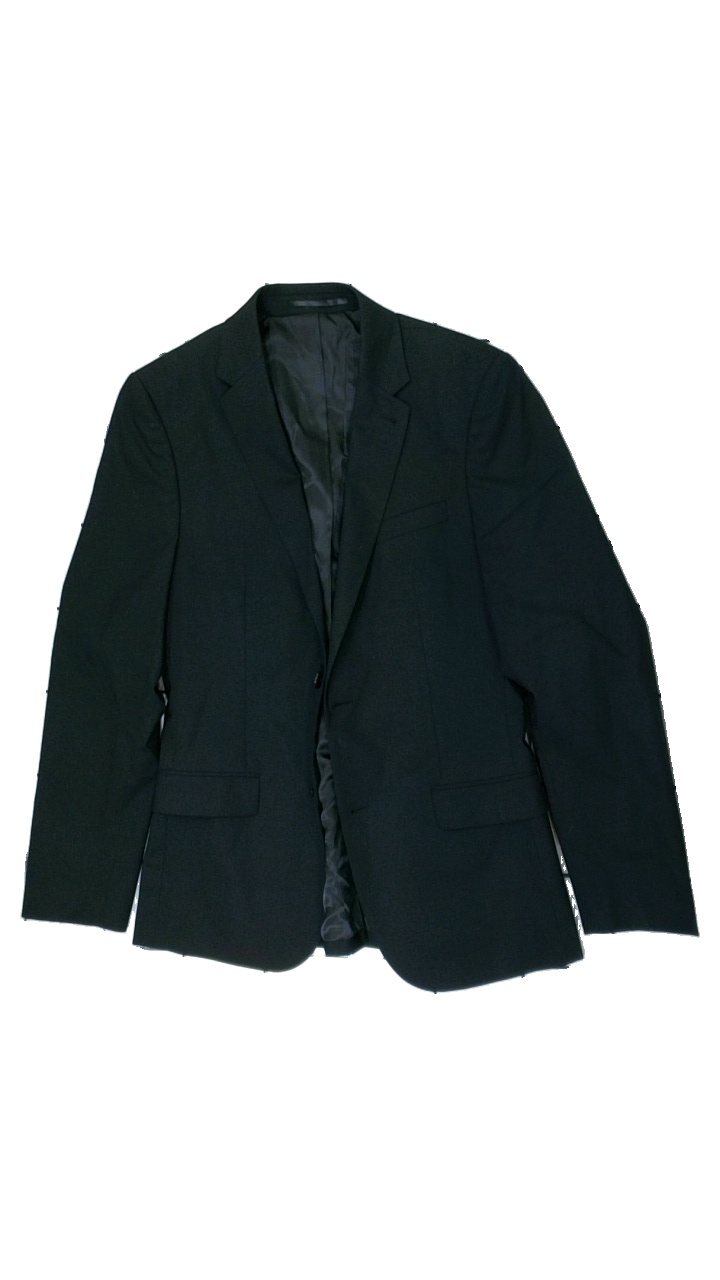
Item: Jacket (Men)
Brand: Riley
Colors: Black
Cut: Oversize, Loose
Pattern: Animal print
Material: Shell: 54% wool, 44% polyester; Lining: 50% polyester, 50% viscose
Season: All
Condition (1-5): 4
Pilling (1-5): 5
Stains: Minor
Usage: Remake
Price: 50-100